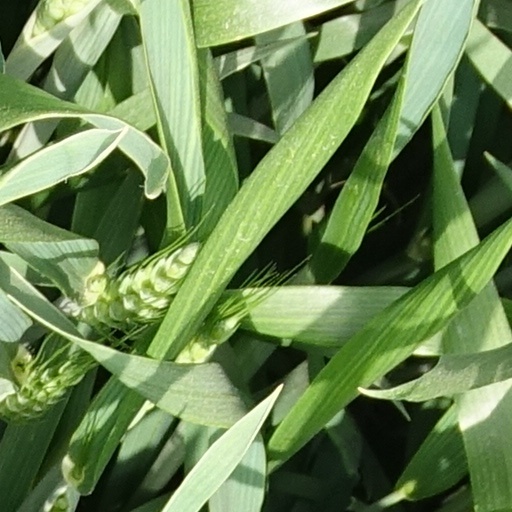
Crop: wheat